Lustreware

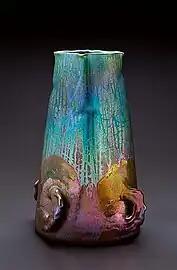
Lustreware vase by Clement , circa 1900

Only two pieces are datable, by inscriptions naming the patrons, both to early in the period, to the reign of Caliph al-Hakkim, 996–1021, for whom one piece was made. At this period the style was still developing from earlier pieces, but a new style with brighter, warmer, colours was probably established by the mid-century. Gold, red and orange colours evoked the sun and were regarded as auspicious, as were some of the animals who were painted.